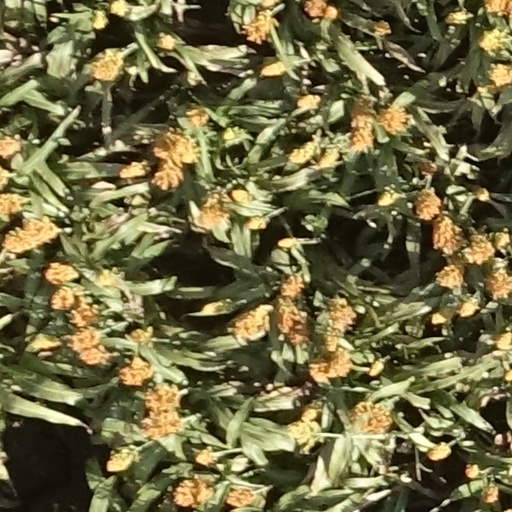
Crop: sorghum